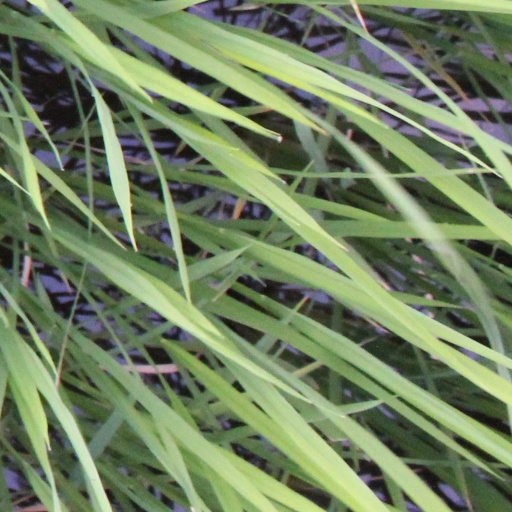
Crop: rice